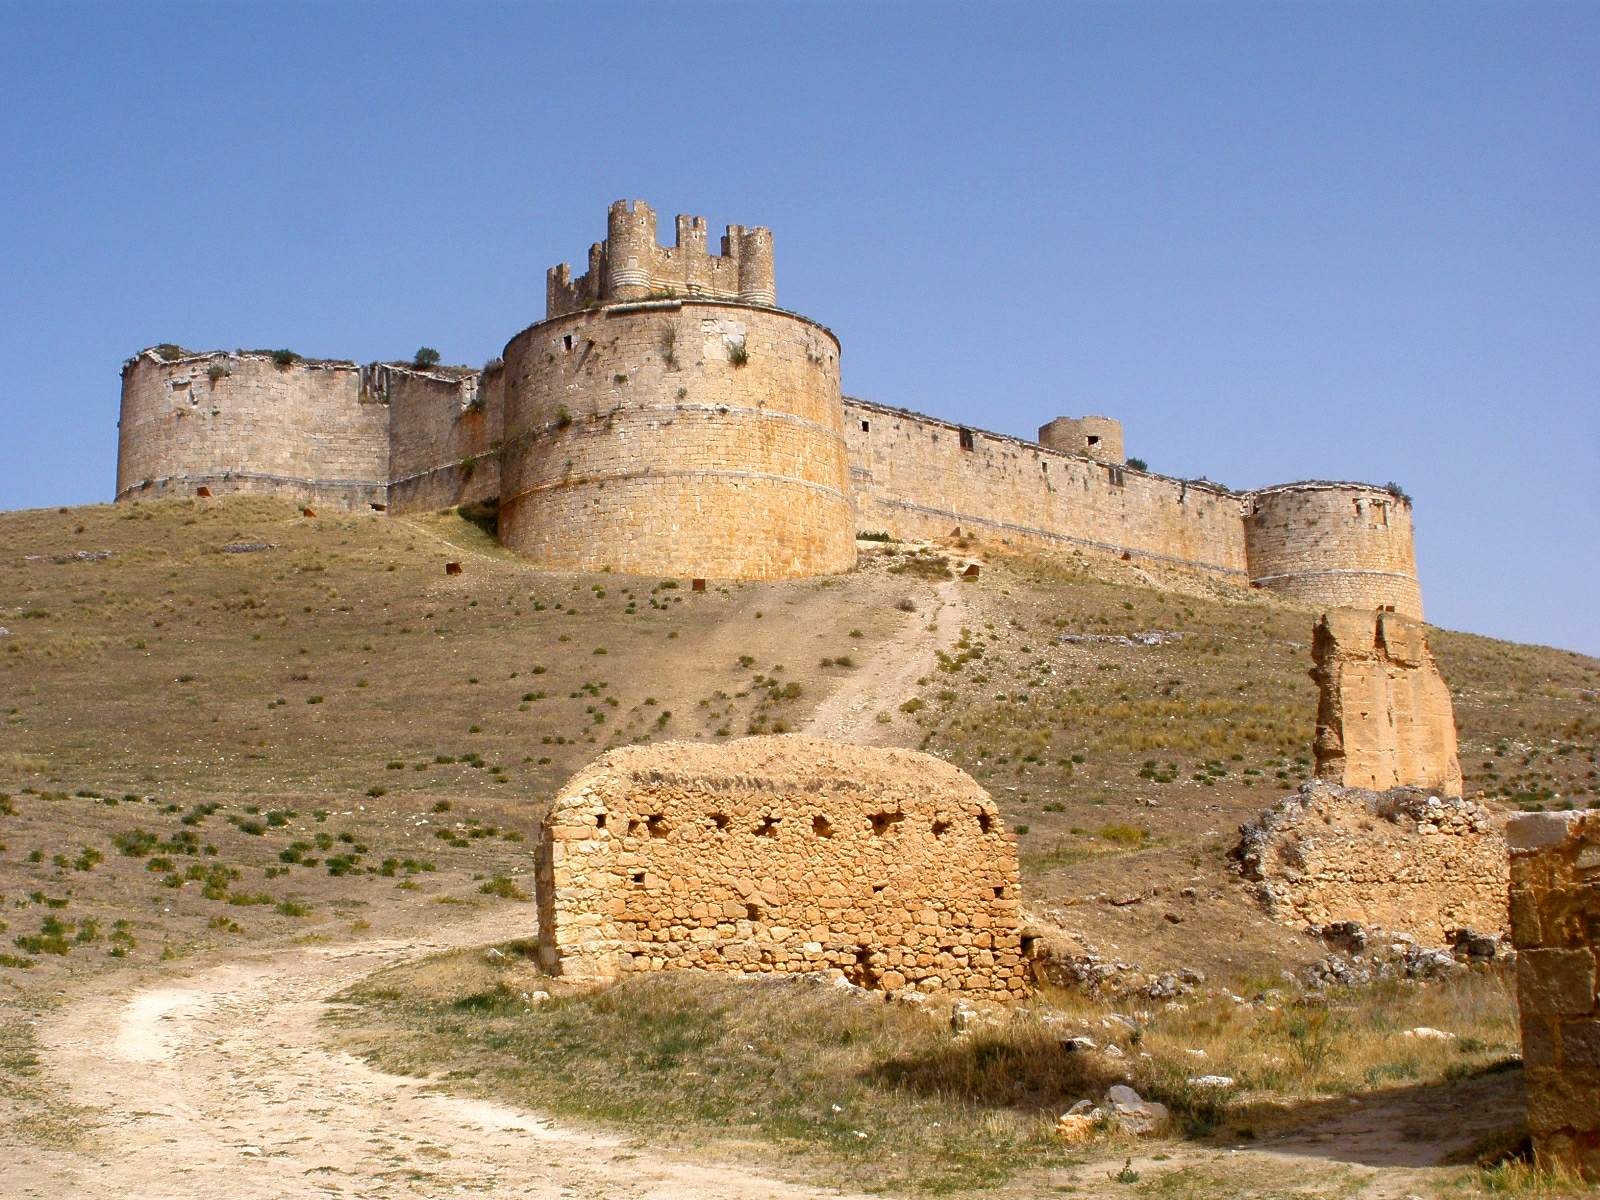
building, village, castle, historic, fortification, fortress, spain, ruins, monastery, leon, soria, wadi, castile, archaeological site, unesco world heritage site, historic site, ancient history, berlanga de duero